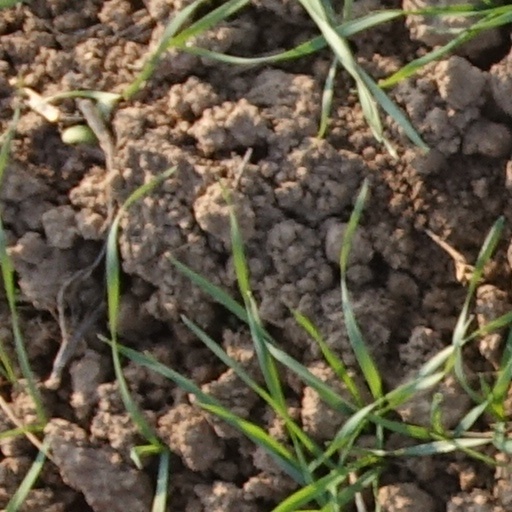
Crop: wheat